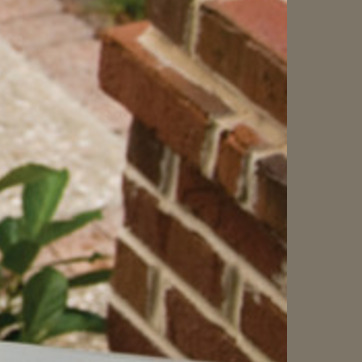
Material: brick